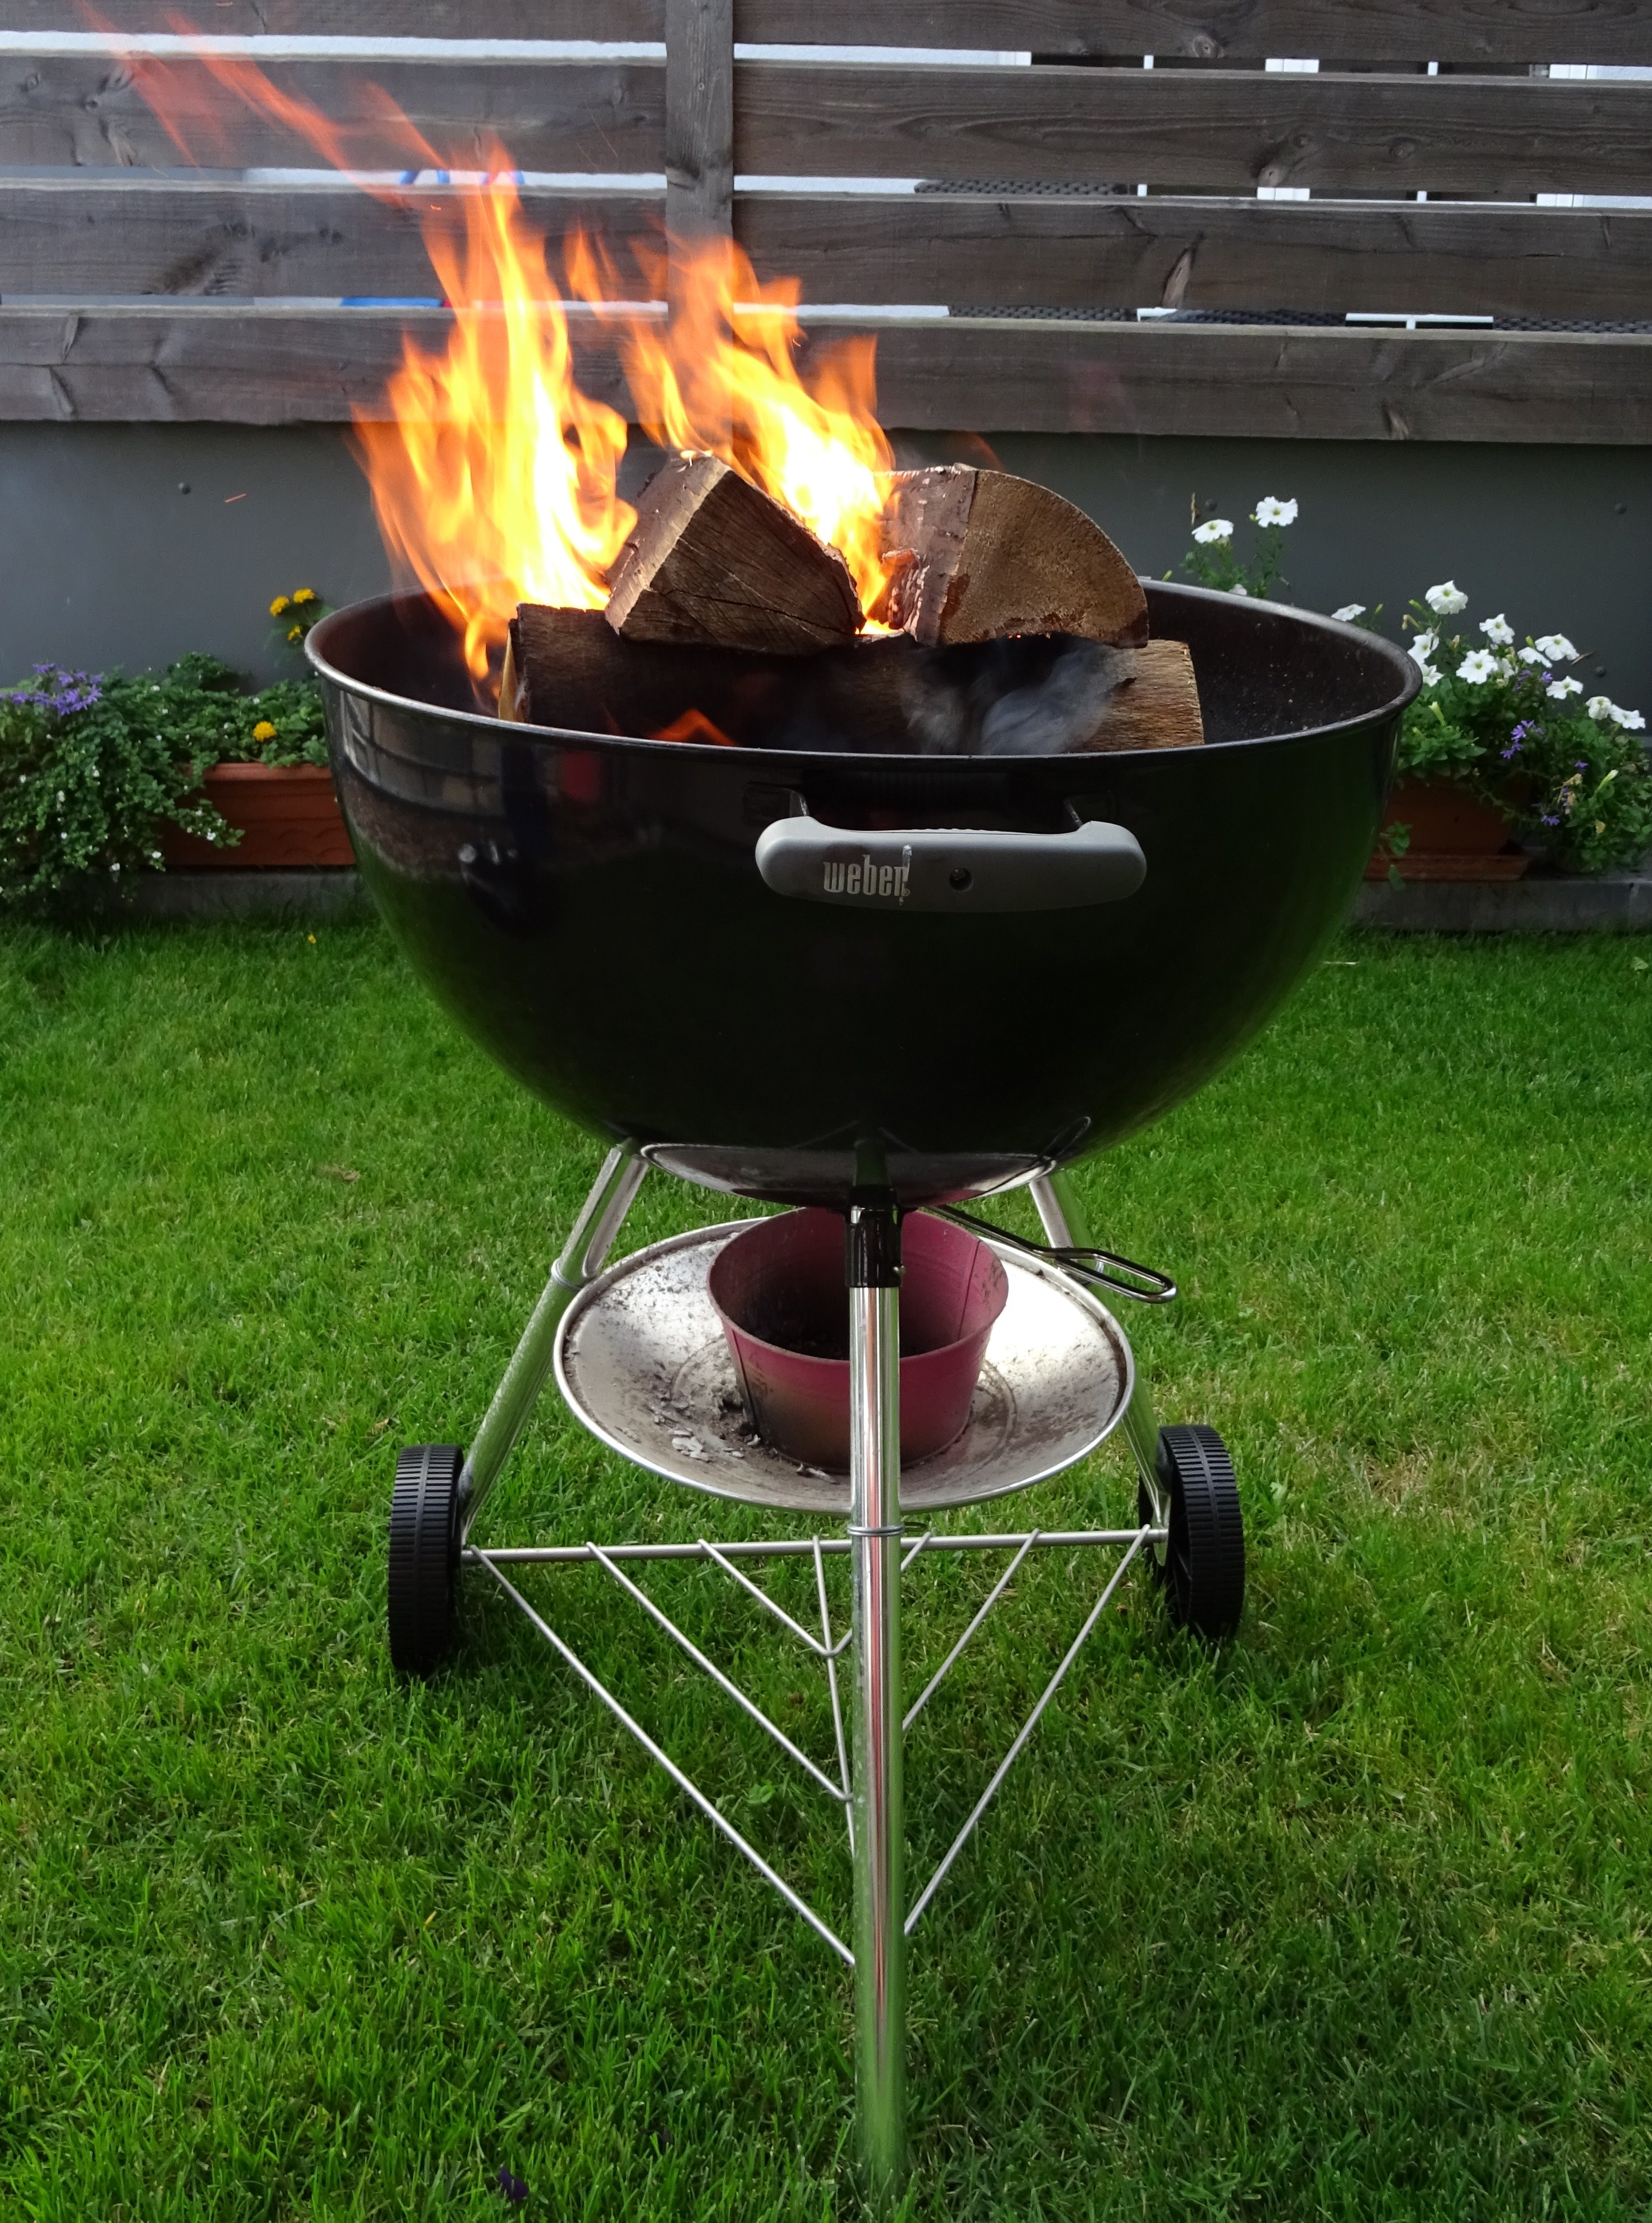
wood, dish, food, backyard, bbq, fire, meat, barbecue, cuisine, grill, product, grilling, barbecue grill, man made object, outdoor grill, animal source foods